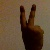
The image shows a hand gesture representing the number 2 in Indian Sign Language.